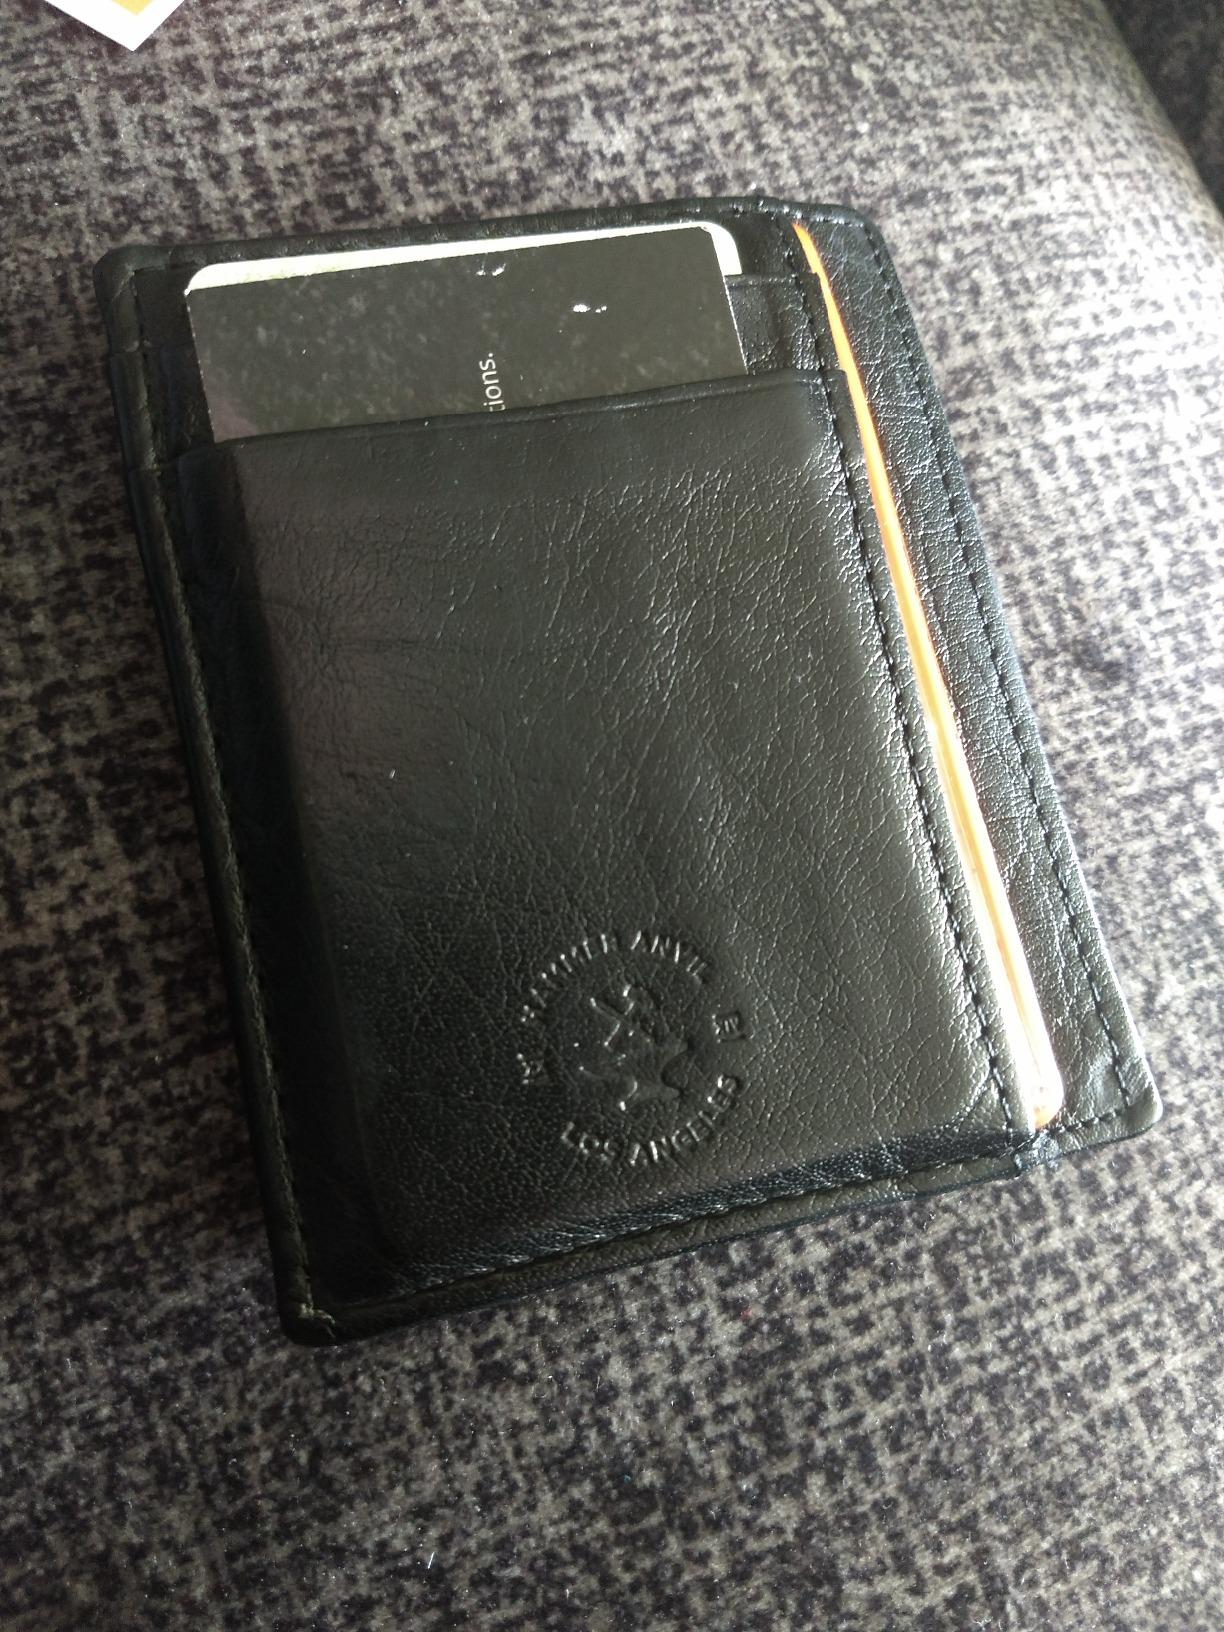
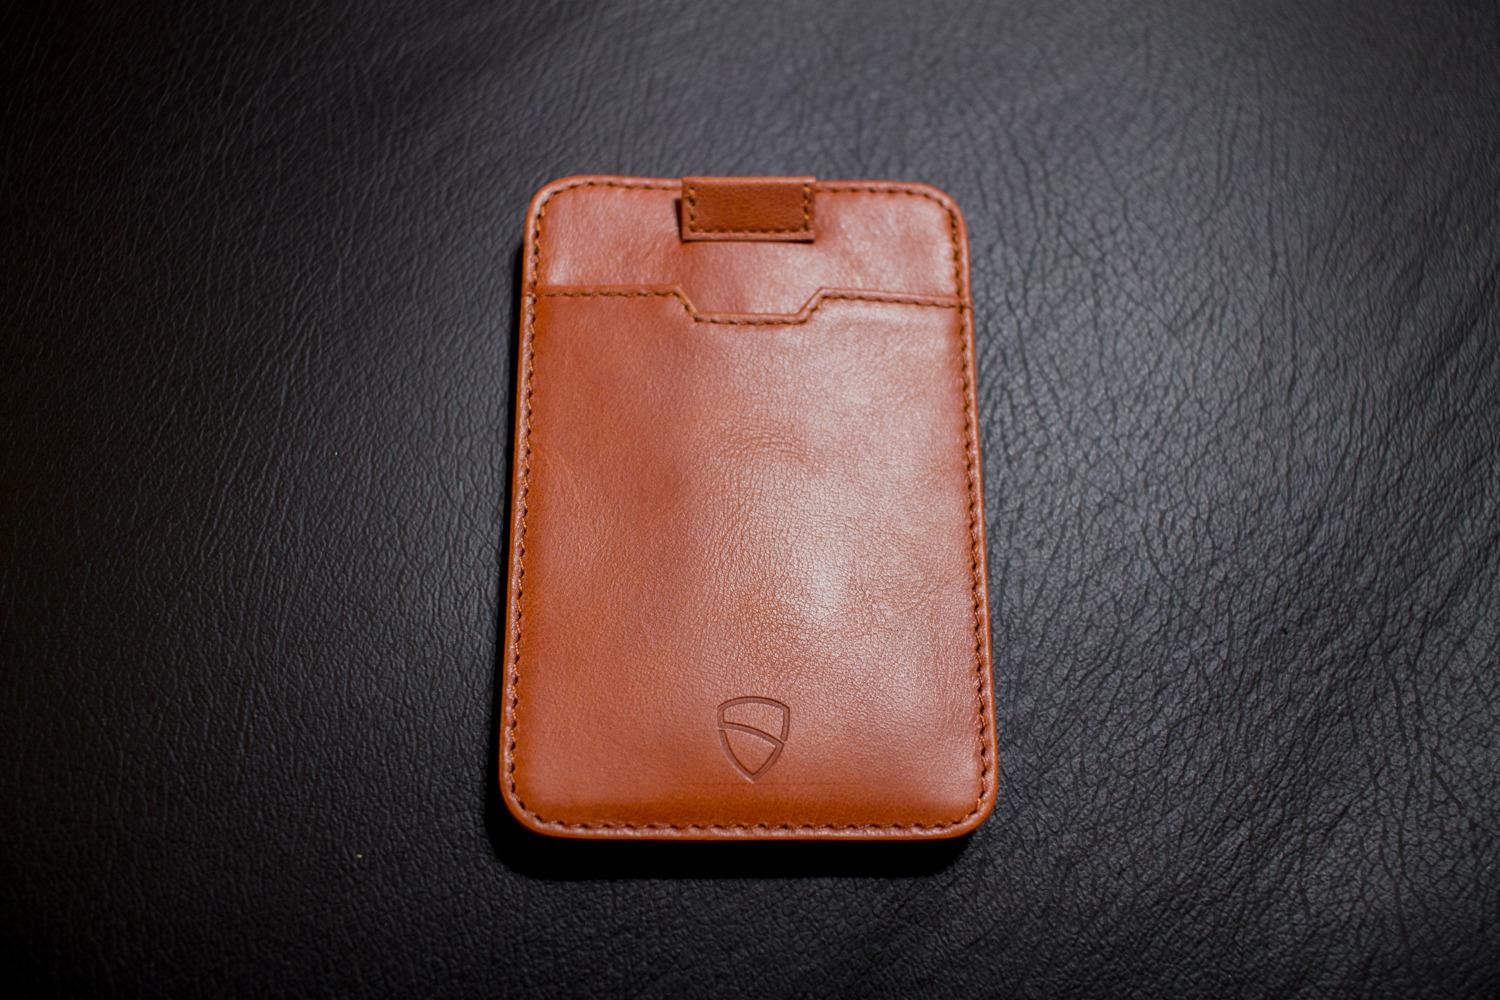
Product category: accessories_wallet
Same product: no